Edward C. Meyer

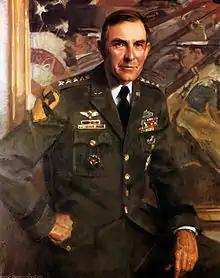
Portrait of General Edward C. Meyer

Again Meyer returned to combat as deputy commander of the 3rd Brigade, 1st Cavalry Division (Airmobile) in Vietnam, later taking command of the 2nd Battalion, 5th Cavalry from 1965 to 1966. Returning stateside, he graduated from the National War College in 1967, then served in the Plans and Operations Division, Office of the Joint Chiefs of Staff until 1969, promoted to temporary colonel in November 1968. He returned to Vietnam to command the 2nd Brigade, 1st Cavalry Division (Airmobile), and then served as division chief of staff, leaving Vietnam in 1970.